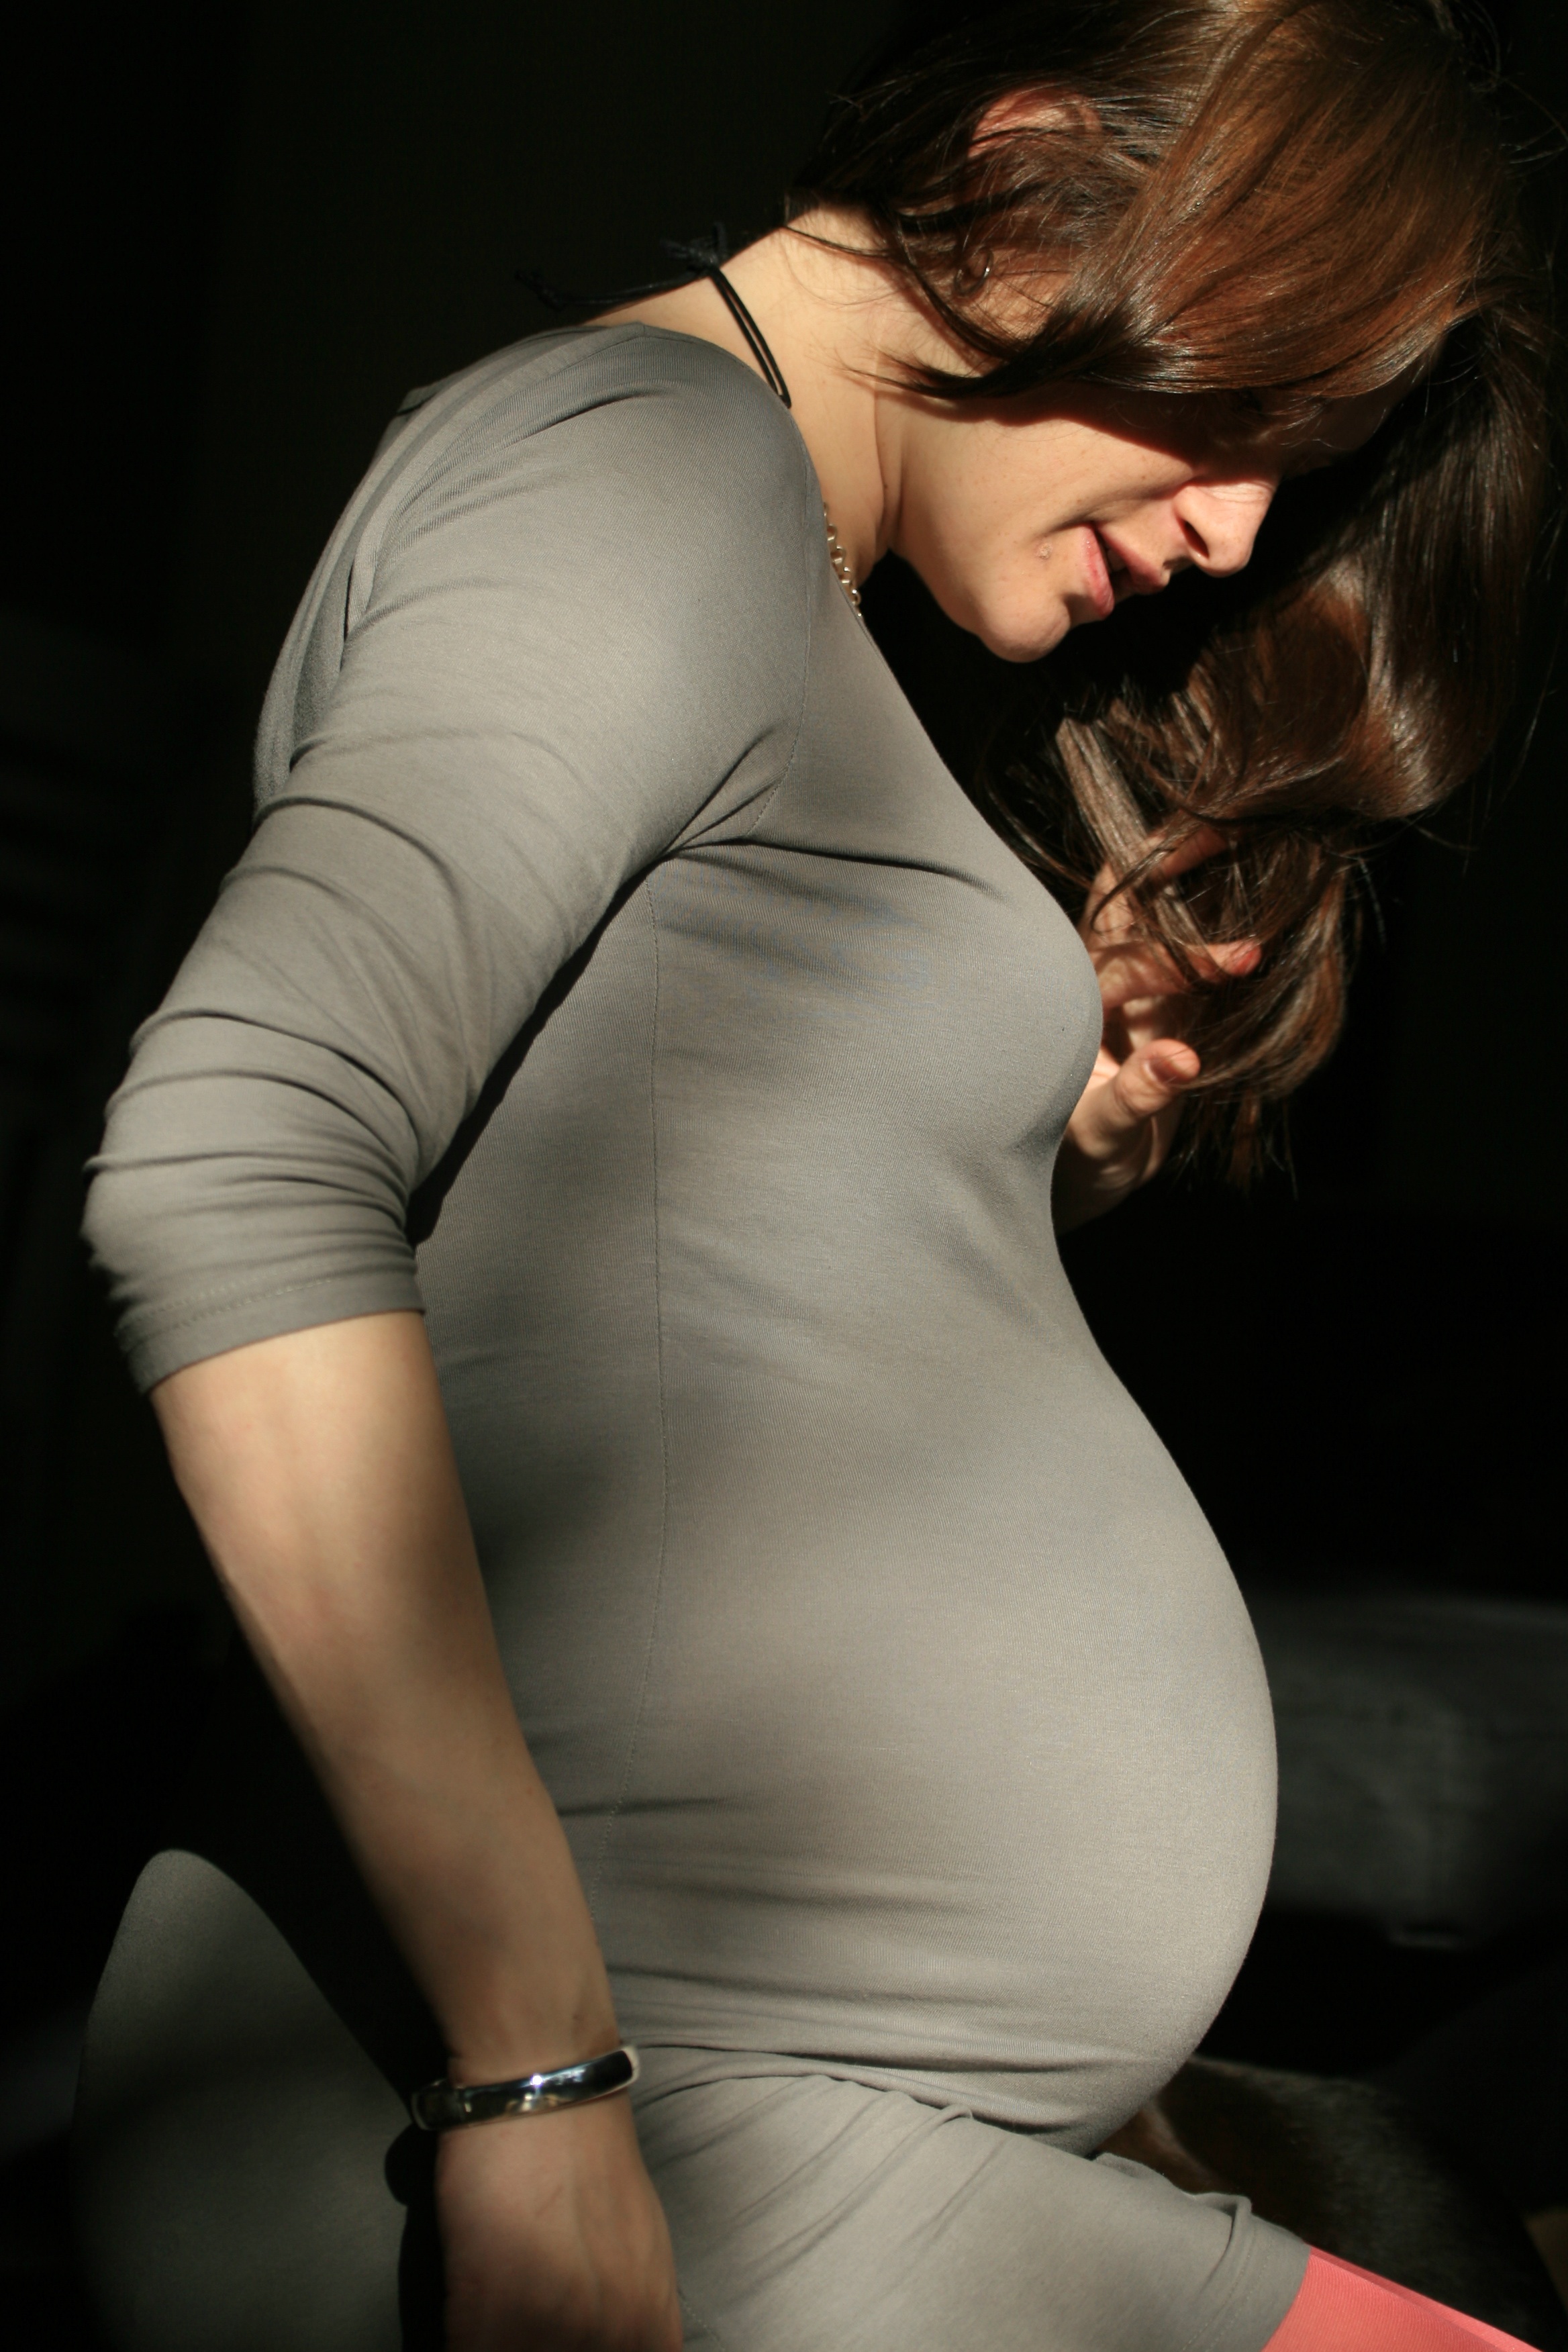
woman, female, leg, model, fashion, clothing, lady, arm, baby, hairstyle, muscle, human body, family, dress, neck, thigh, pregnant, belly, beauty, offspring, abdomen, photo shoot, sense, art model, nine months